Betar (ancient city)

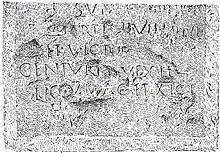
Latin inscription near Battir's spring naming detachments of Legio V Macedonica and Legio XI Claudia

Betar was perched on a prominent hill about southwest of Jerusalem. Deep valleys to the west, north, and east of the hill surround it. It was situated on a declivity that rises to an elevation of about above sea-level. The Roman road that connected Jerusalem with Beit Guvrin before going on to Gaza passed through the Valley of Rephaim, which is to the north. It connects by a saddle to another hill to the south, where the remains of the ancient Roman camps can still be seen from the air.